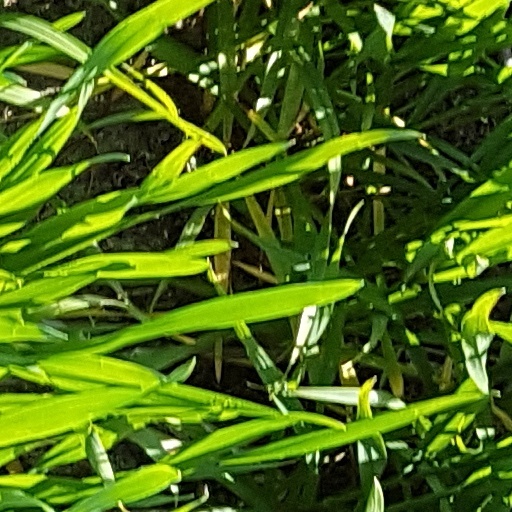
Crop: wheat